Women writers

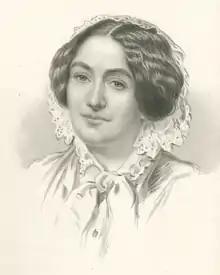
Caroline M. Kirkland

Western women writers have long been a marginalized group. 1979 was the first year an anthology on western American women writers was published. The Western Literature Association was founded in the 1960's to foster the work of contemporary women writers. There is little printed recordings on women's writing in the Western United States because establishing the field involved measures that were not seen as scholarly achievement. Caroline Kirkland, born in 1801, was considered the first women writer to confidently share the West. She wrote the novel, "A New Home—Who'll Follow?" after moving to the West with husband, William Kirkland. Published under the pseudonym Mary Clavers, the novel is a tale of the frontierswoman, and is important for its realism and celebration of the traditional female perspective.